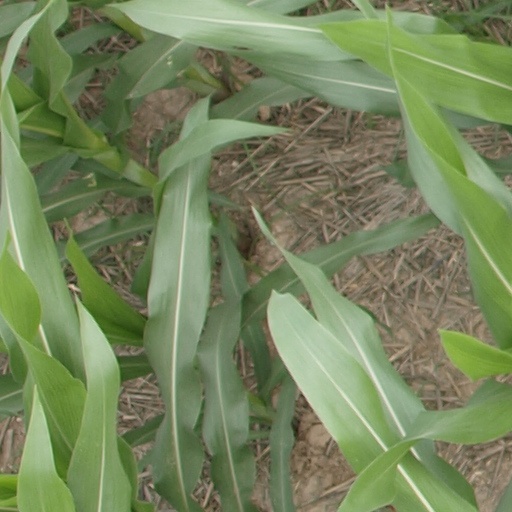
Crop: maize; corn